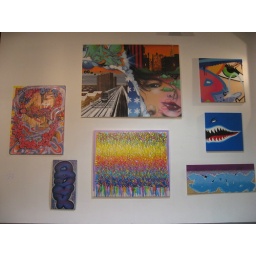
Works on a first floor gallery wall by various artists, incl. JonOne & Crash